Mothfight

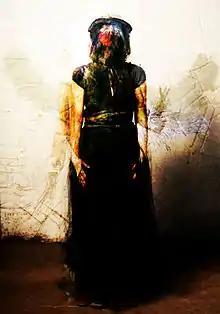
Mothfight Promotional Image, October 2009

Moth Fight is an American experimental pop outfit based in Austin, Texas. Their sound is a blend of orchestral instrumentation (trumpets, cellos, violins, banjos, barbershop harmony), tape loops, samples, synthesizers, and circuit bent toys.